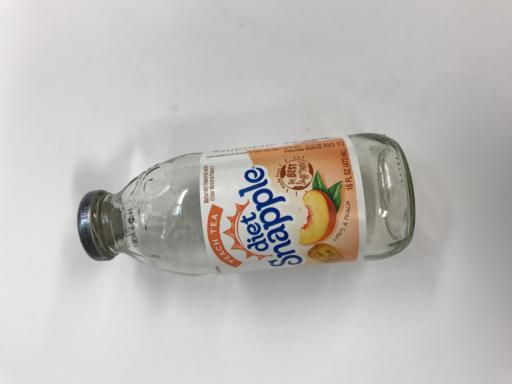
Label: glass